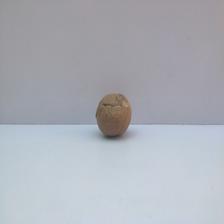
Size: Spoiled